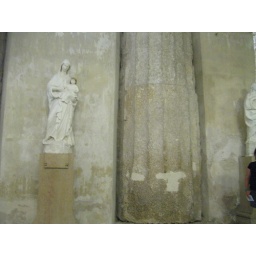
column with a wall around it.